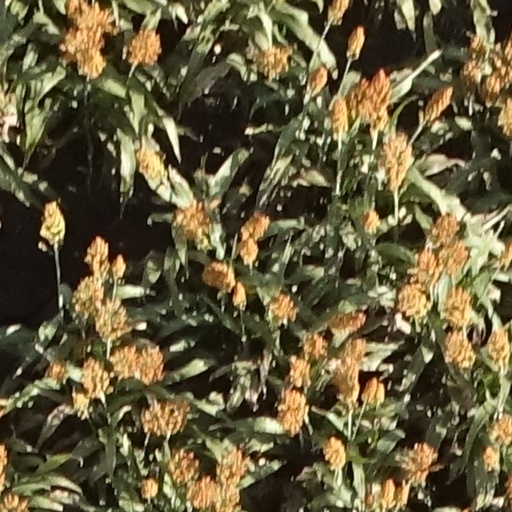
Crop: sorghum